Portuguese Army

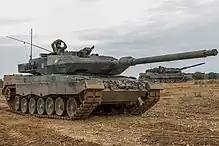
Leopard 2A6 tanks of the Mechanized Brigade

With the creation of the roles of Minister of National Defense and Chief of the General Staff of the Armed Forces on 1 August 1950, a unified chain of command for the then existing two branches of services (with the third one being added in 1952) was established. The Chief of the General Staff assumes the operational command functions of the then disbanded roles of major-generals (operational commanders) of the Army and of the Navy. Under the command of the Chief of the General Staff, it is foreseen the existence of commanders-in-chief, with the roles of unified operational commanders of all the ground, naval and air forces in a given theatre. A permanent commander-in-chief is created in each of the Overseas provinces. The Army continues to have however a highly administrative and logistical autonomy, including its own ministry (the Army Ministry, ex-War Ministry) and a network of territorial commands. The new doctrines and military technological requirements of the Cold War led to the creation of new corps in the Army, including the Materiel Service (from the previous weapons and industrial engineers branch of the artillery arm), the Military Police, the Communications arm (from the previous communications branch of the engineering arm) and the Signal Intelligence Service. Two special units are also experimentally raised, these being the commando-type Assault Sappers and, latter, the Paratroopers. However, until the 1960s, the Army high command will show an aversion against the existence of special units, causing the Assault Sappers to be disbanded and the Paratroopers to be fully transferred to the Air Force (where they stayed until 1993).